Bōken Korobokkuru

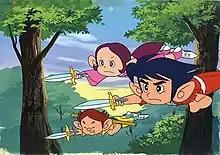

Bōken Korobokkuru (also known as "Adventures Of Korobokkle", "Korobockle Adventures" and "The Mountain Gnomes") is a kodomo anime series.